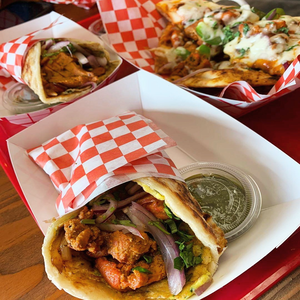
Dish: kathiroll